Cardiopulmonary resuscitation

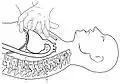
CPR technique as demonstrated on a dummy

The CPR 'compressions only' procedure consists only of chest compressions that push on the lower half of the bone that is in the middle of the chest (the sternum).